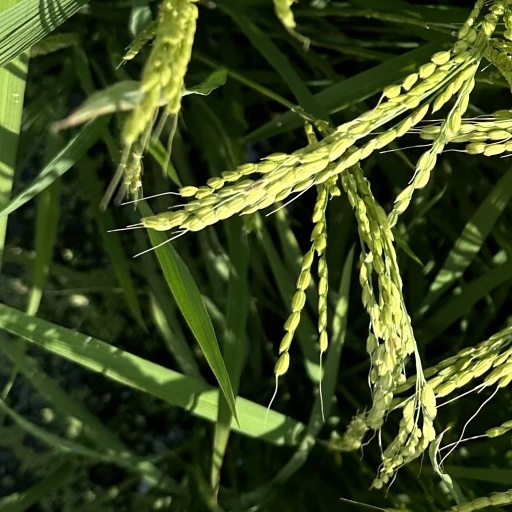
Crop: rice